Nathalie Péchalat

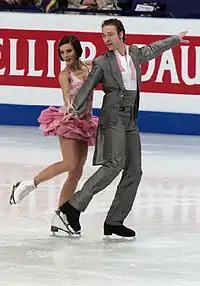
Péchalat and Bourzat at the 2009 Europeans.

In March 2000, Muriel Zazoui suggested Péchalat team up with Fabian Bourzat. The two did not get along well at first but became friends over time. In a 2011 interview, Péchalat said they had different personalities but that he was the ideal skating partner for her: "He is very gifted. He works through feeling and inspiration. As soon as he feels a move, he can reproduce it and interpret it. He does not need to intellectualize." According to Bourzat, "Nathalie is always pulling the couple ahead and pushing us to work. She brings her extraordinary capacity to work. She always wants to do everything perfectly."